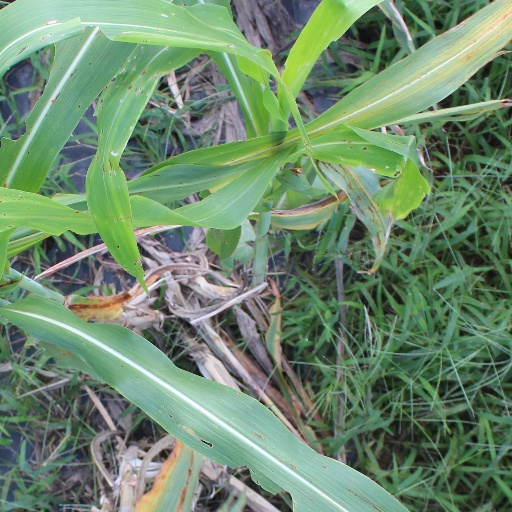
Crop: sorghum